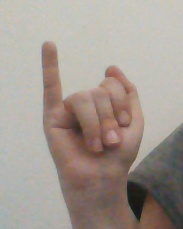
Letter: meem